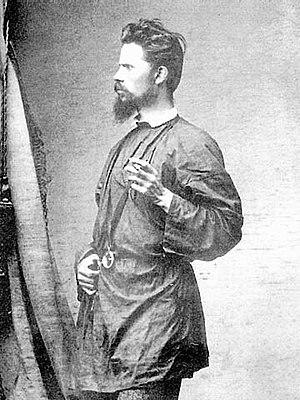
L'Artel des artistes ou Artel des artistes de Saint-Pétersbourg est la première organisation artistique indépendante dans l'histoire des Beaux-arts en Russie, créée par des peintres, en vue d'en tirer une assistance mutuelle et des profits. Elle est constituée en 1863 à Saint-Pétersbourg à l'initiative d'Ivan Kramskoï. Elle cessa d'exister en 1871. Une association beaucoup plus large et mieux structurée vit alors le jour en 1871 : la Société des expositions artistiques ambulantes qui exposera jusqu'en 1923.